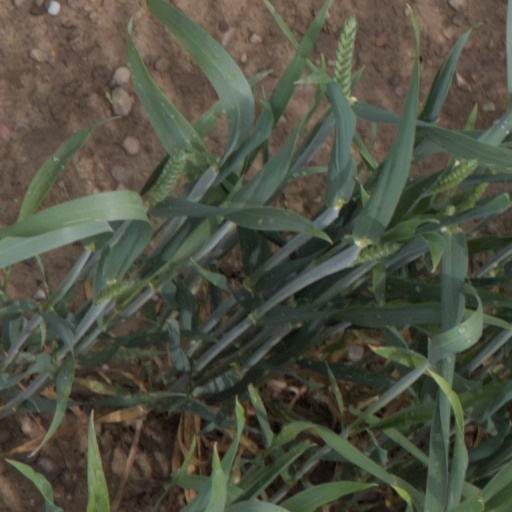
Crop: wheat